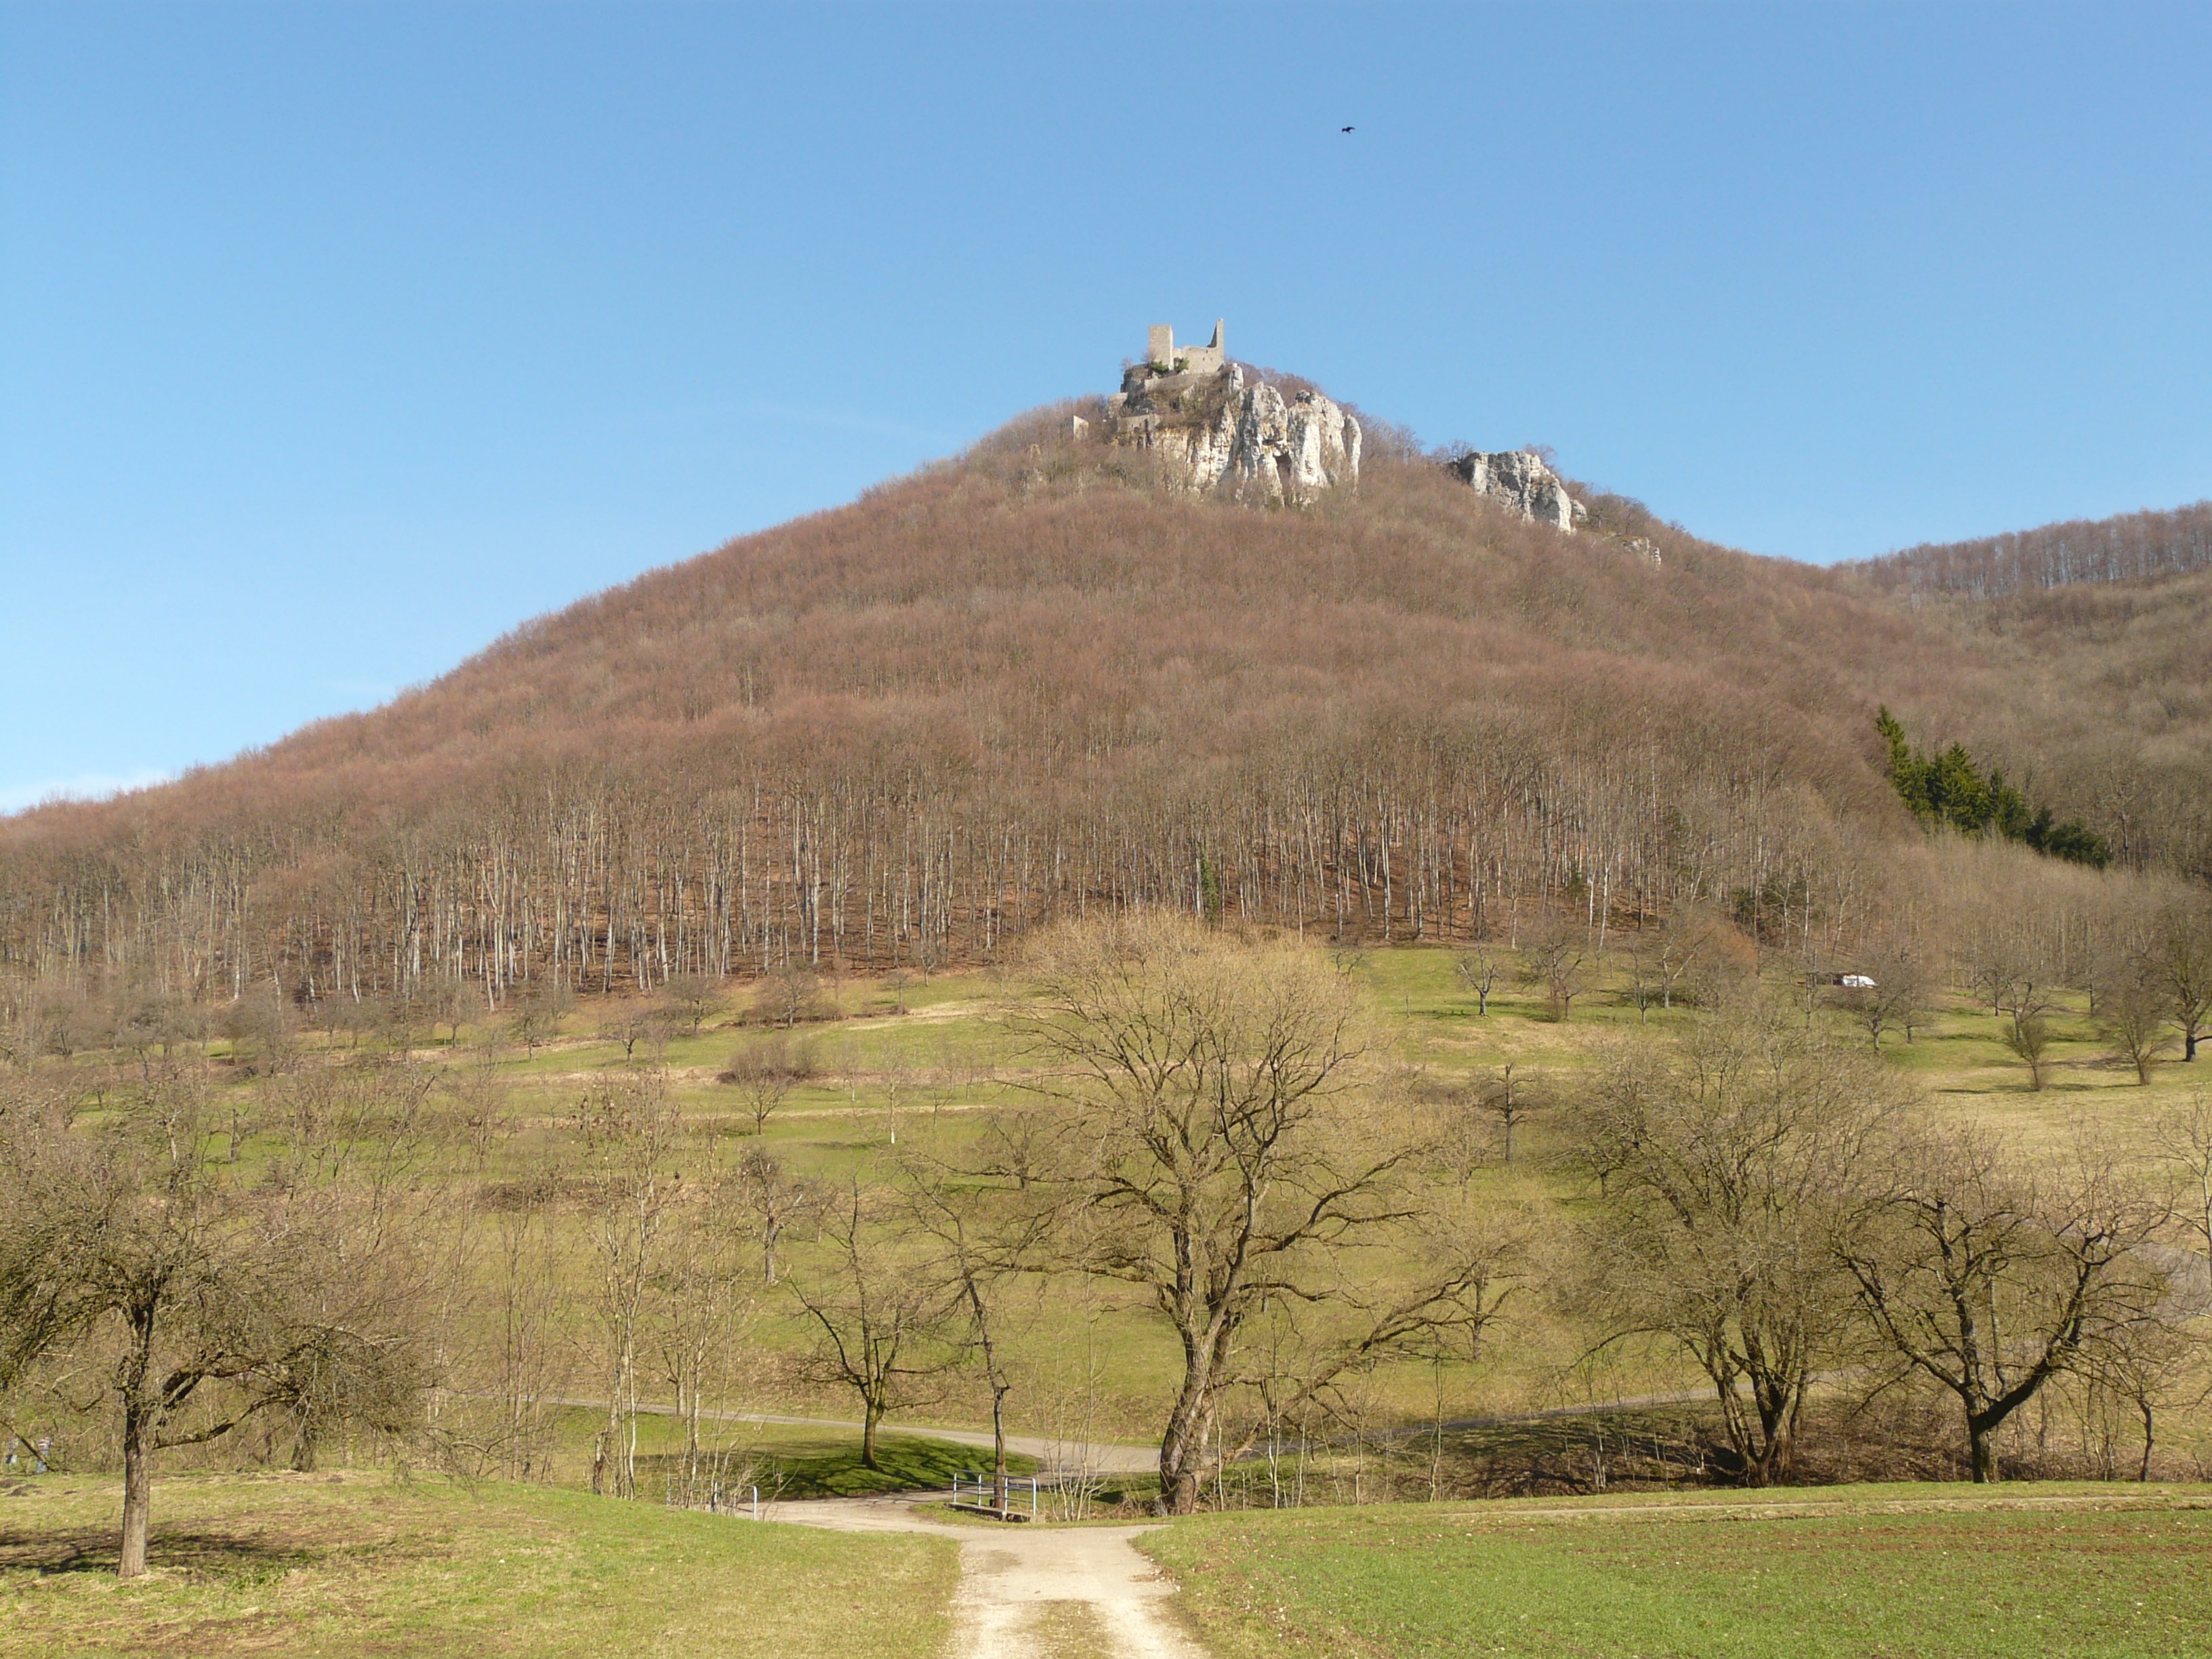
landscape, tree, wilderness, mountain, trail, meadow, prairie, hill, adventure, building, valley, hike, pasture, ranch, castle, ruin, ridge, plain, grassland, badlands, plateau, fell, habitat, ecosystem, more, steppe, rural area, landform, knight's castle, swabian alb, migratory goal, natural environment, geographical feature, mountainous landforms, neidlingen, reu enstein, corner brook valley